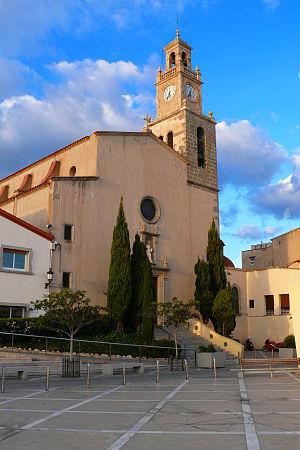
El Masnou est une commune de la comarque de Maresme dans la province de Barcelone en Catalogne.